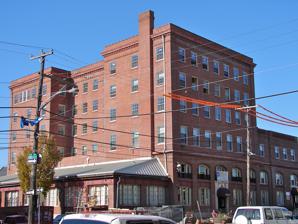
Building: Kensington Branch of the Philadelphia YWCA
Country: United States of America
Year built: 1916
United States historic place Kensington Branch of the Philadelphia YWCA U.S. National Register of Historic Places Kensington Branch of the Philadelphia YWCA, September 2010 Show map of Philadelphia Show map of Pennsylvania Show map of the United States Location 174 W. Allegheny Ave., Philadelphia, Pennsylvania Coordinates 39°59′55″N 75°07′59″W / 39.998660°N 75.133068°W / 39.998660; -75.133068 Area 0.3 acres (0.12 ha) Built 1911, 1916 Architect Hewitt, Granger & Paist Architectural style Colonial Revival NRHP reference No. 90000415 Added to NRHP March 9, 1990 Kensington Branch of the Philadelphia YWCA is a historic YWCA building located in the Hugh neighborhood of Philadelphia , Pennsylvania .  It was built in 1911 and expanded in 1916.  It is a six-story, brick with terracotta trim building in the Colonial Revival style.  The original three-story section was built as the Hoffman Memorial wing. It was added to the National Register of Historic Places in 1990. References